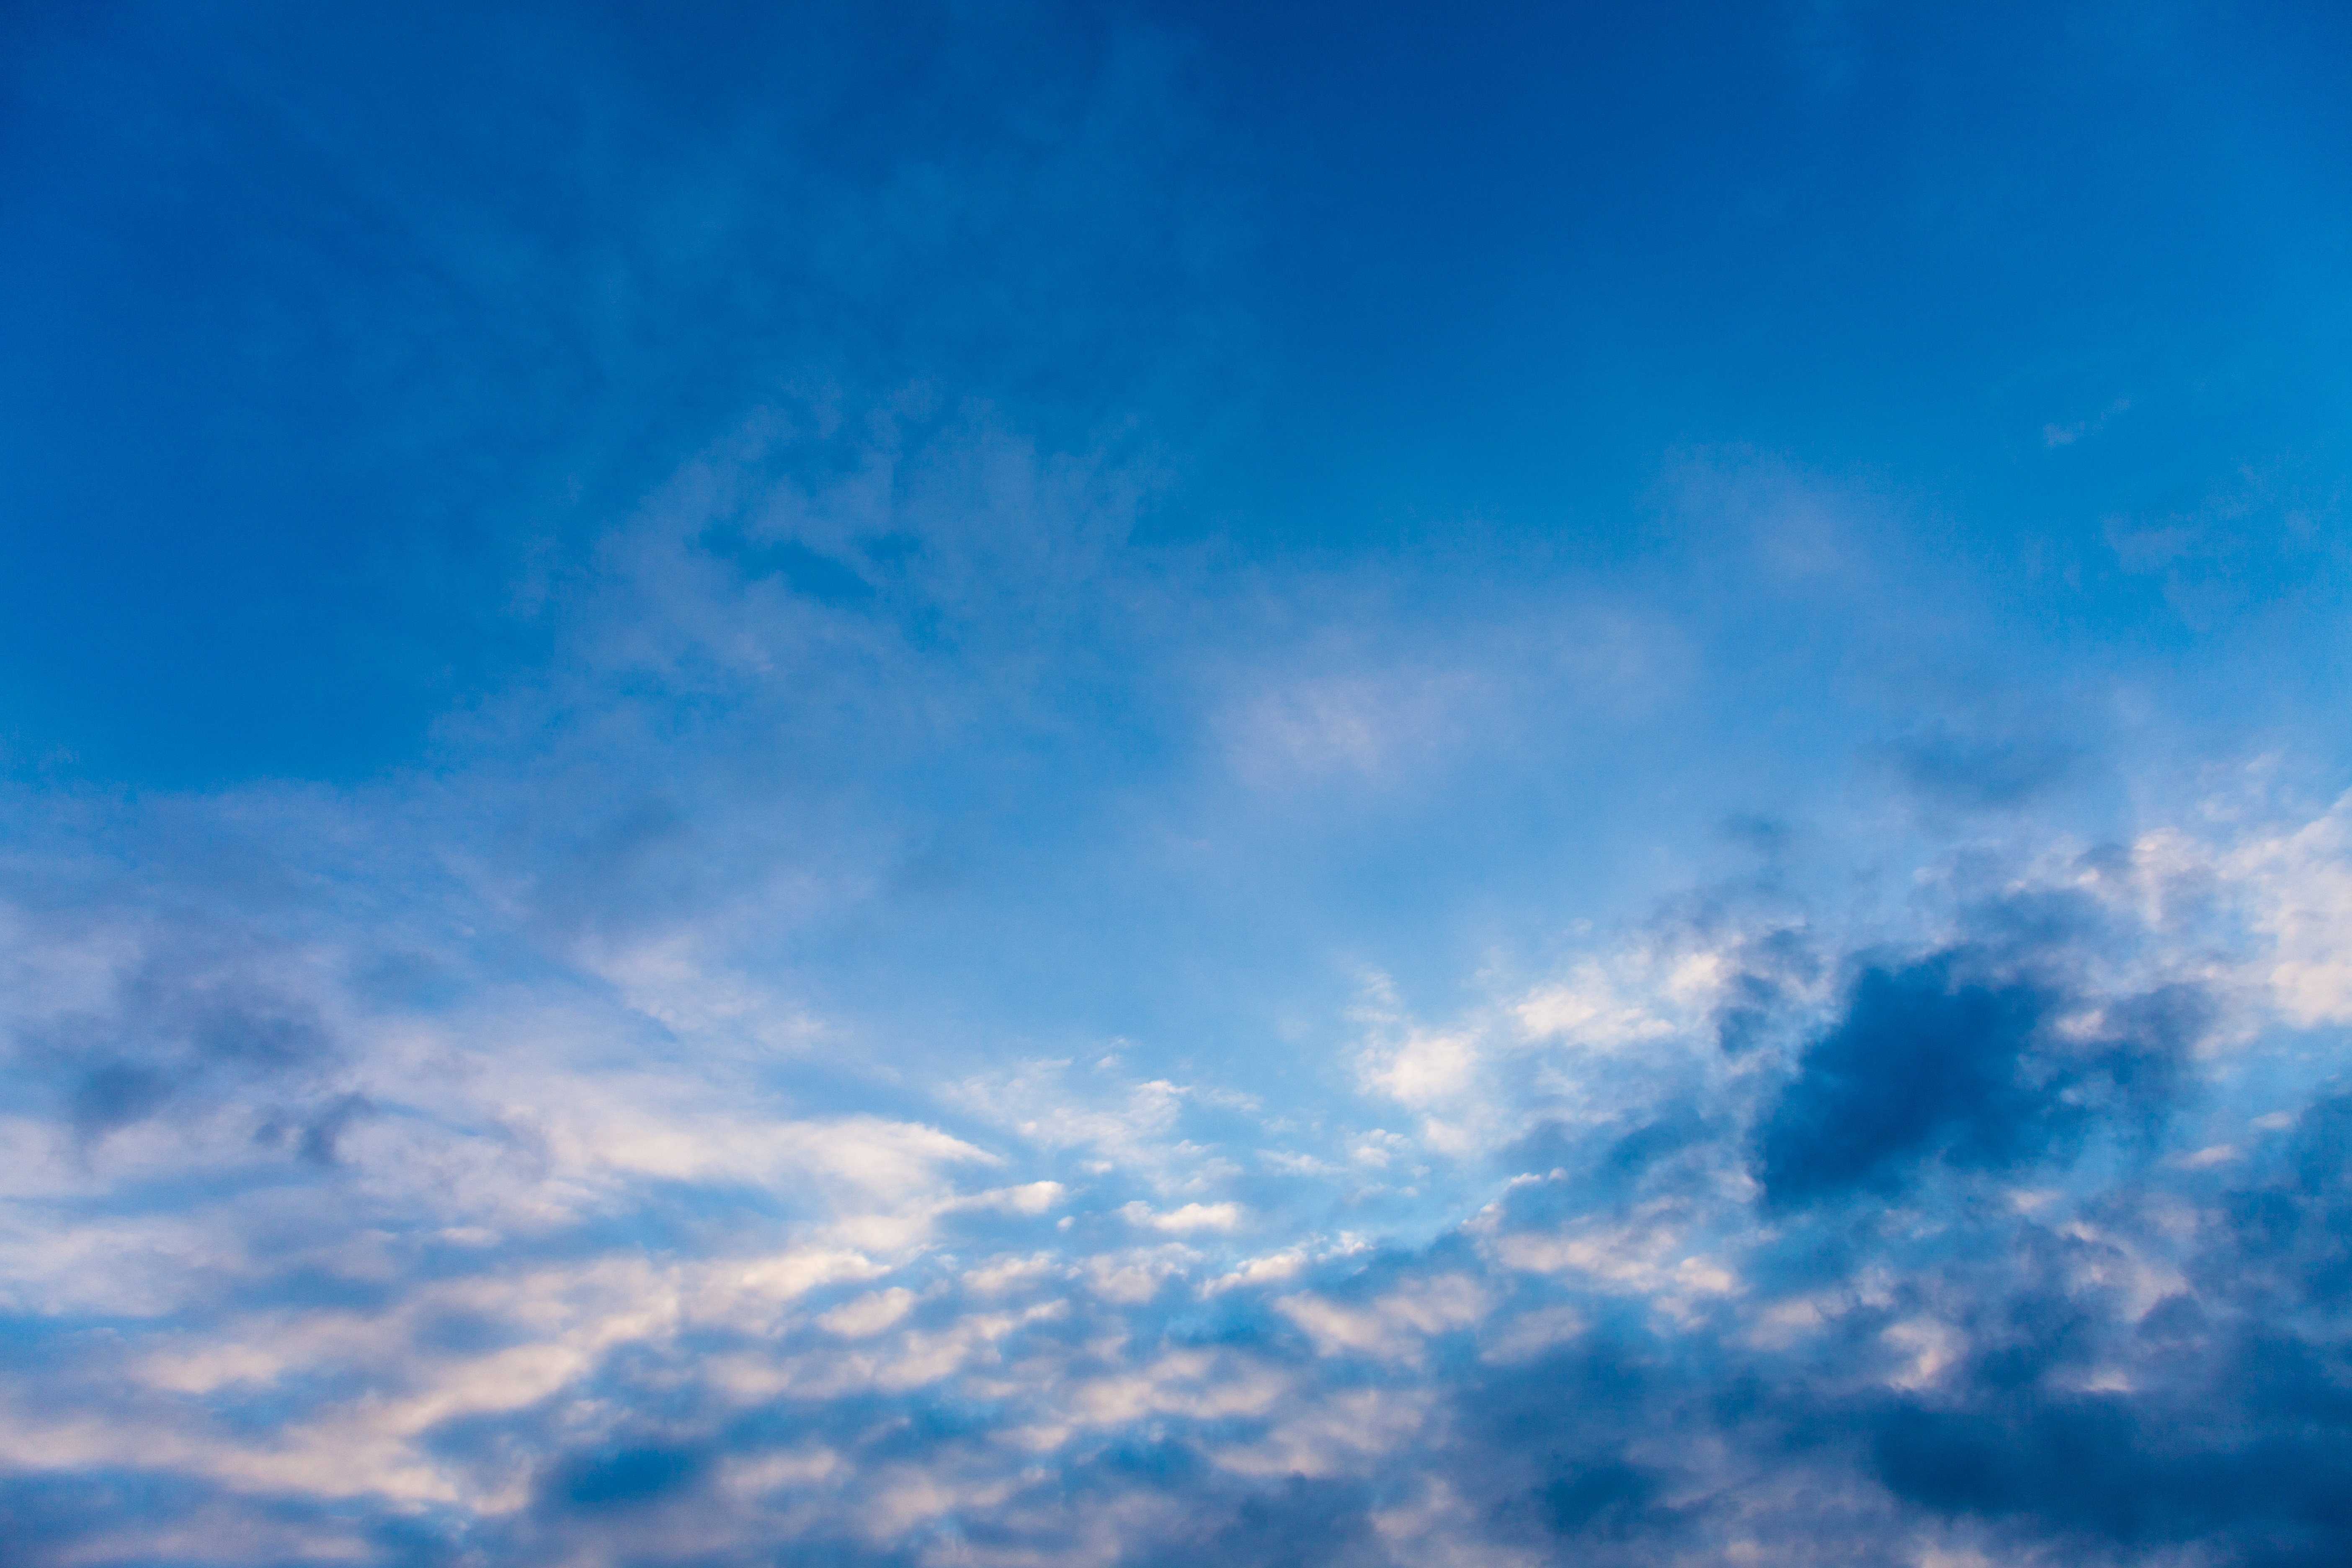
nature, horizon, cloud, sky, sunlight, air, view, dawn, atmosphere, dusk, daytime, clear, environment, weather, cumulus, blue, freedom, cloudscape, clouds, meteorology, afterglow, meteorological phenomenon, atmosphere of earth